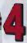
Number: 4